Meet Kevin Johnson

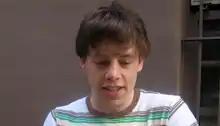
A photograph of Blake Bashoff

The Writers Guild of America went on strike on November 4, 2007—the day that the writers finished editing the final draft of the script of "Meet Kevin Johnson". The writers wanted to hold the eight episodes until they were able to produce more of the season because the eighth episode has a "very cool" yet inconclusive cliffhanger that was not written to end the season; they compared it to "the end of an exciting book chapter [but] not the end of the novel." ABC decided that the eight episodes would be aired from January to March, regardless of whether anymore episodes were produced in the 2007–2008 season. After the strike's end on February 12, 2008, the writers pleaded with ABC to air "Meet Kevin Johnson" on April 17 with the second pod of episodes, due to "the eighth episode [being] non-traditional and the start of something new". ABC prioritized scheduling "Grey's Anatomy", "Ugly Betty" and "Lost"'s returns all for April 24.